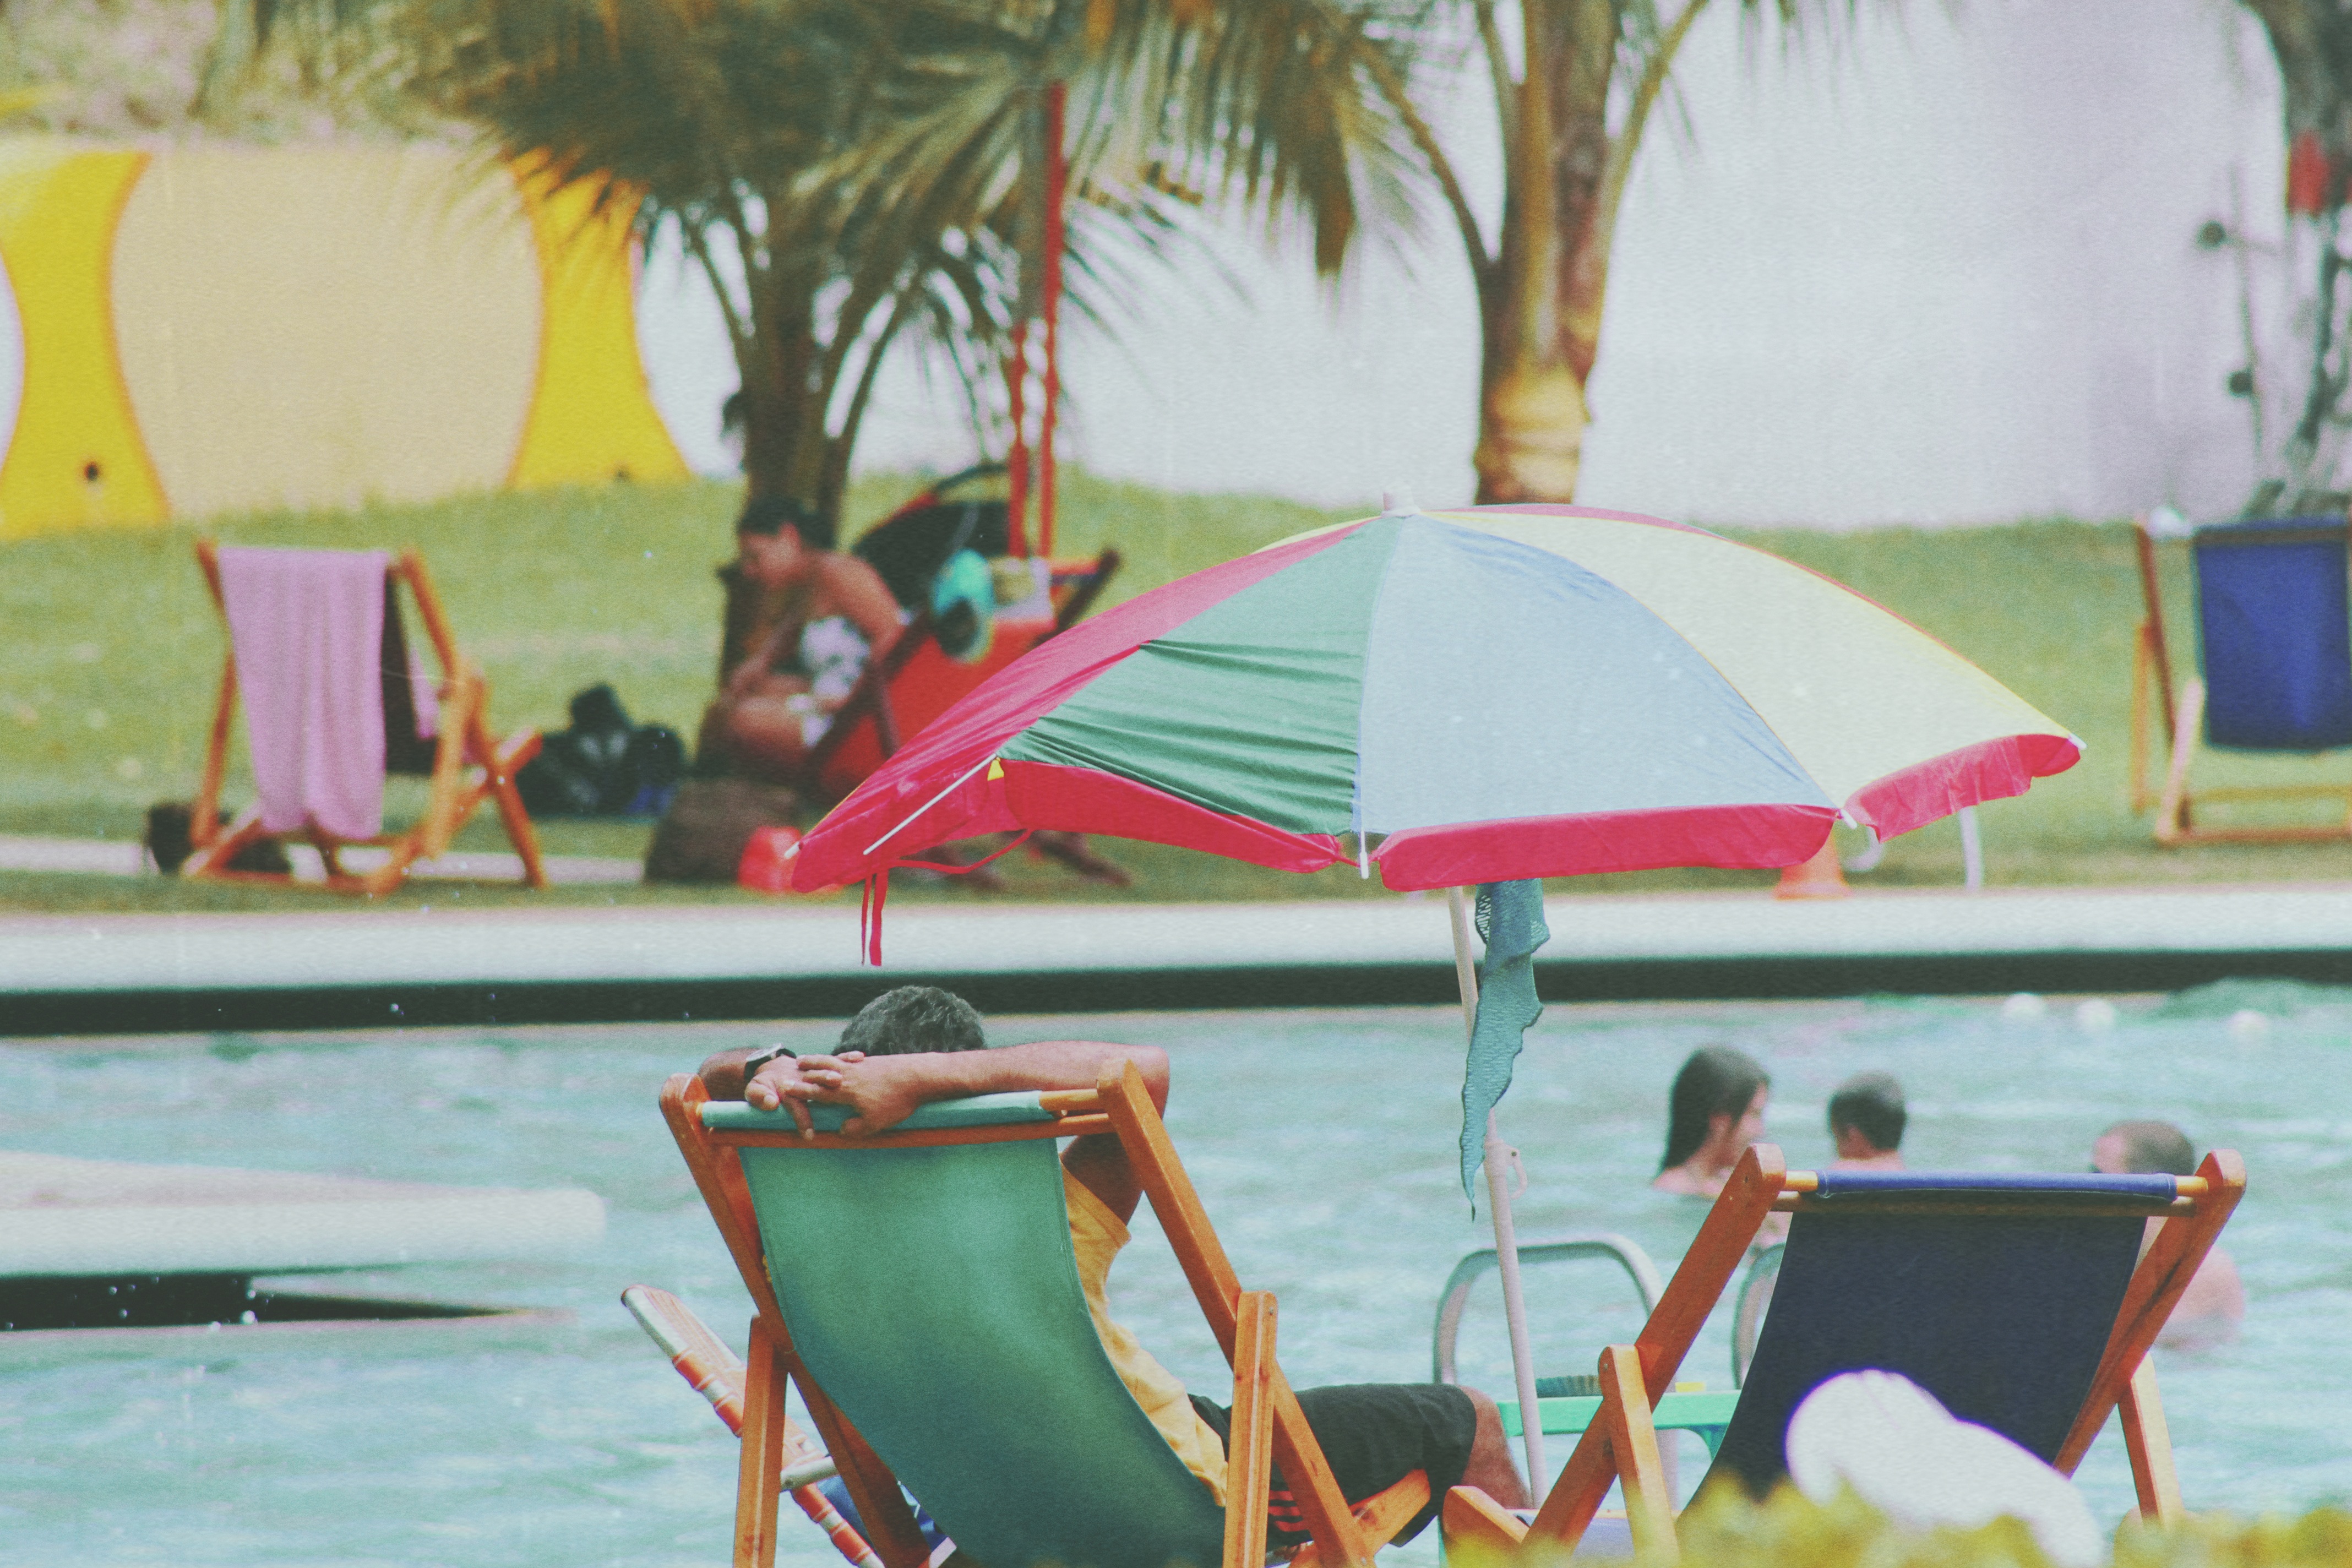
deck chairs, leisure, pool, relaxation, resort, summer, swimming pool, tropical, vacation